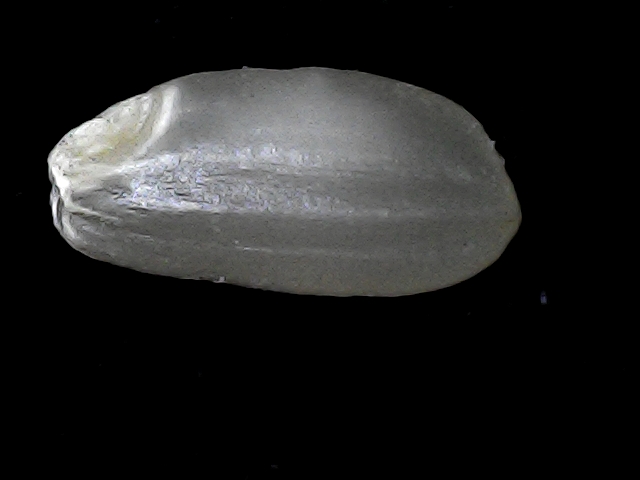
Rice variety: BD52